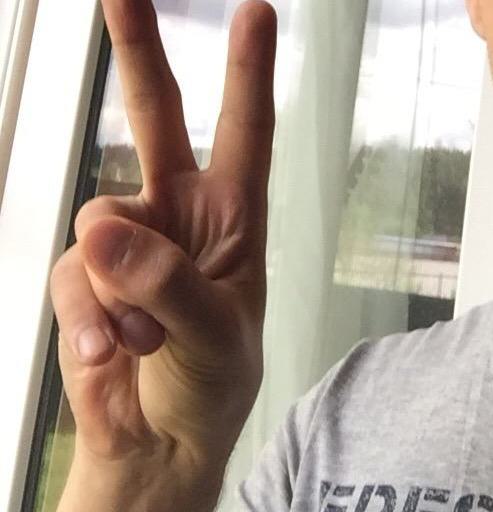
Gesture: peace